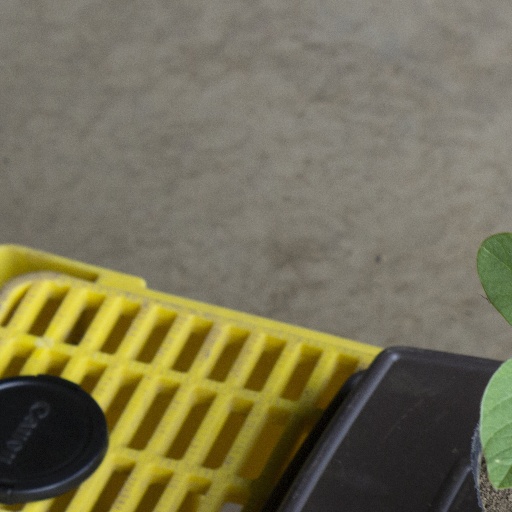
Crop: soybean